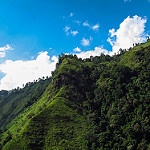
Label: mountain